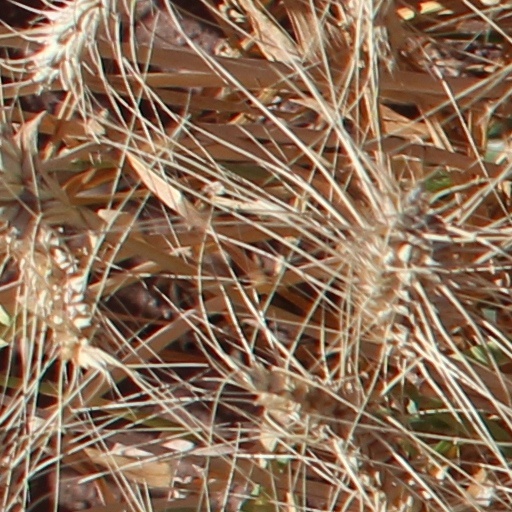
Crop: wheat